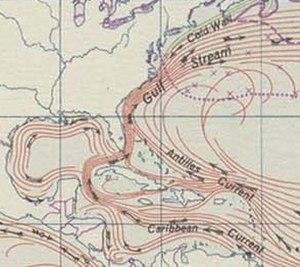
Le Loop Current est un courant océanique chaud du golfe du Mexique qui venu du sud, coule vers le nord entre Cuba et la péninsule du Yucatán, se déplace vers le nord dans le golfe du Mexique, puis à l'ouest et au sud avant de repartir à l'est par le détroit de Floride, le tout en formant une boucle. C'est un affluent du Gulf Stream ou plus exactement du courant de Floride.